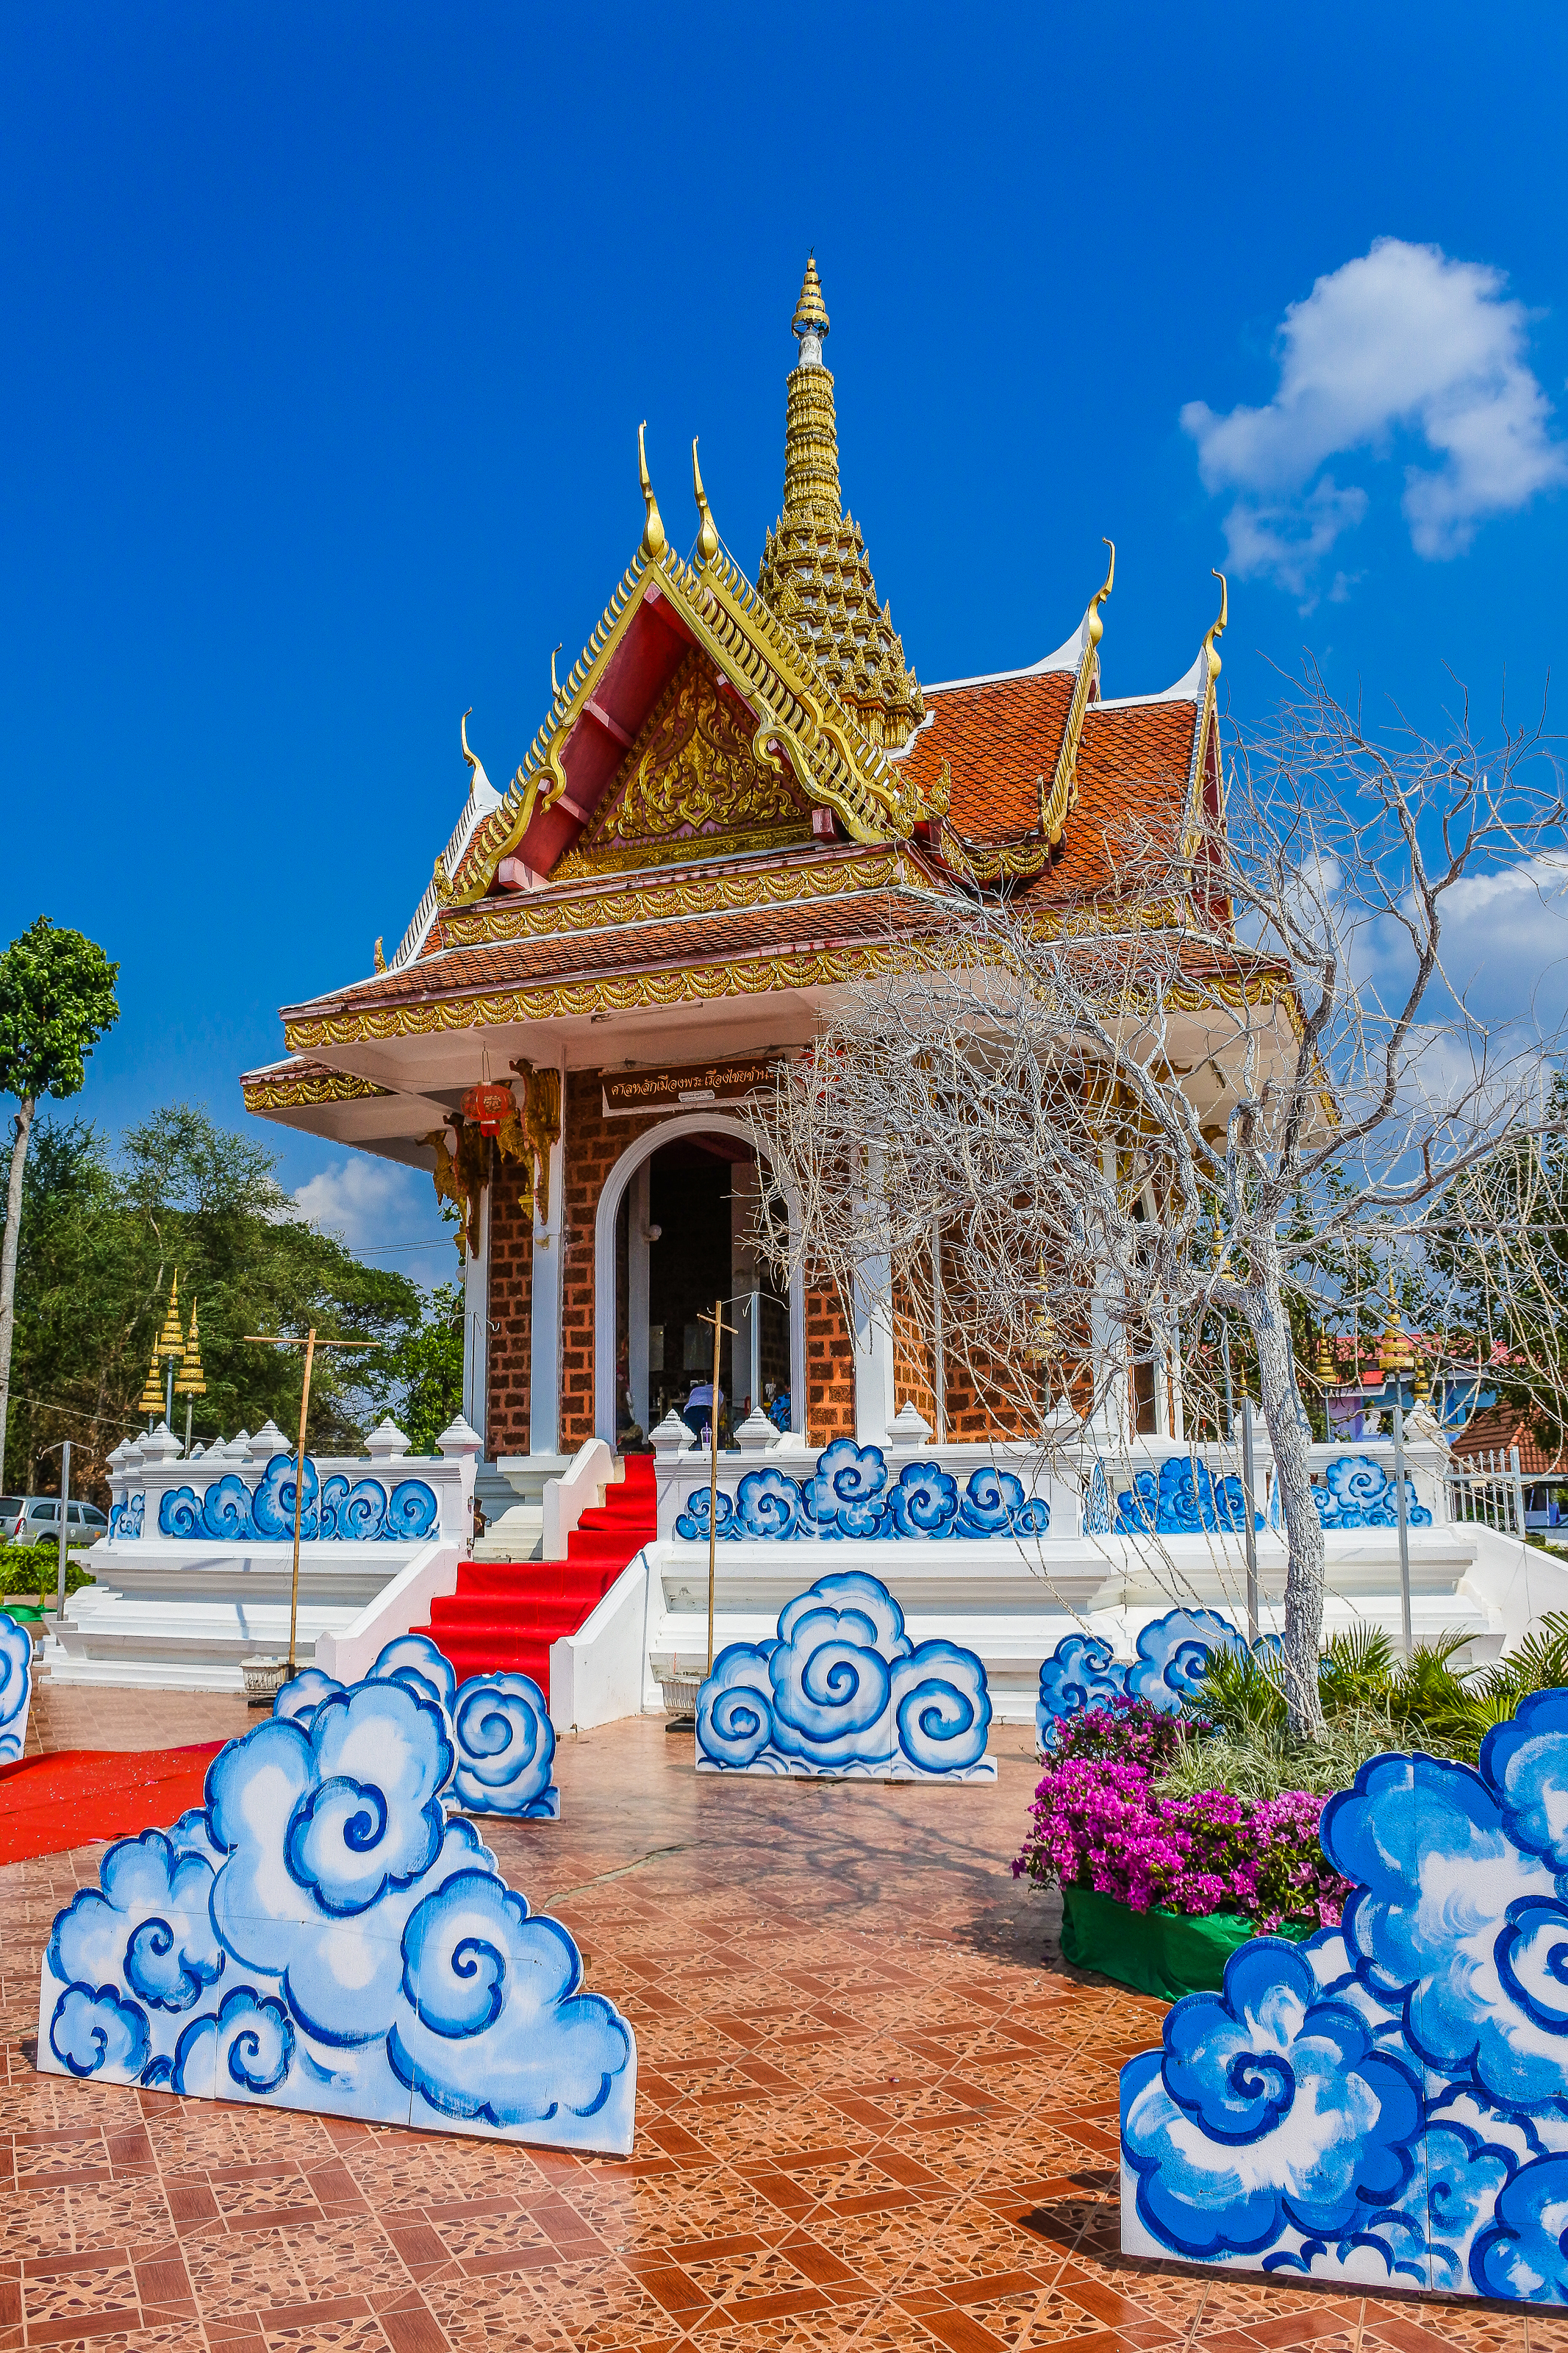
decorate, adoration, garland, sacrifice, beautify, believe, parade, buddhism, rice, adorn, strange, religion, marchers, amazing, garlands, handmade, temple, place of worship, architecture, building, sky, pagoda, wat, shrine, hindu temple, chinese architecture, leisure, historic site, tourism, cloud, vacation, world